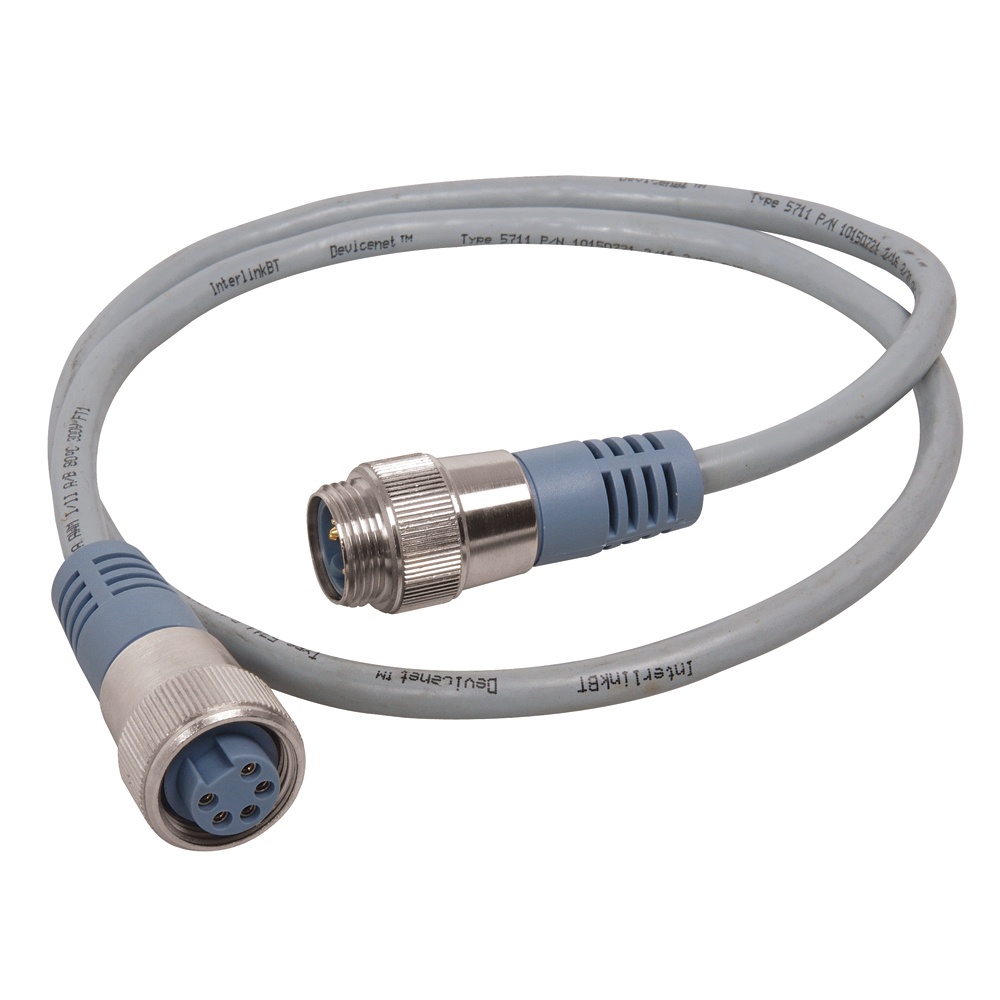
Maretron Mini Double Ended Cordset - Male to Female - 10M - Grey [NM-NG1-NF-10.0]
Brand: Maretron
Mini Double Ended Cordset - Male to Female - 10M - Grey Double-ended cordsets are used for trunk or drop lines and make for a secure connection and simple time saving installation. The connectors are keyed for error-free connection and are waterproof for continued operation even while submerged in the bilge. Rugged, IP68 rated connectors for continued connection integrity in marine environment Various cable lengths to match installation requirements Specifications: Cable Length (Feet): 33' Connection Gender: Male-Female Box Dimensions: 1"H x 1"W x 1"L WT: 0.1 lbs UPC: 873804002132
Category: Electronics > Electronics Accessories > Cables > Network Cables